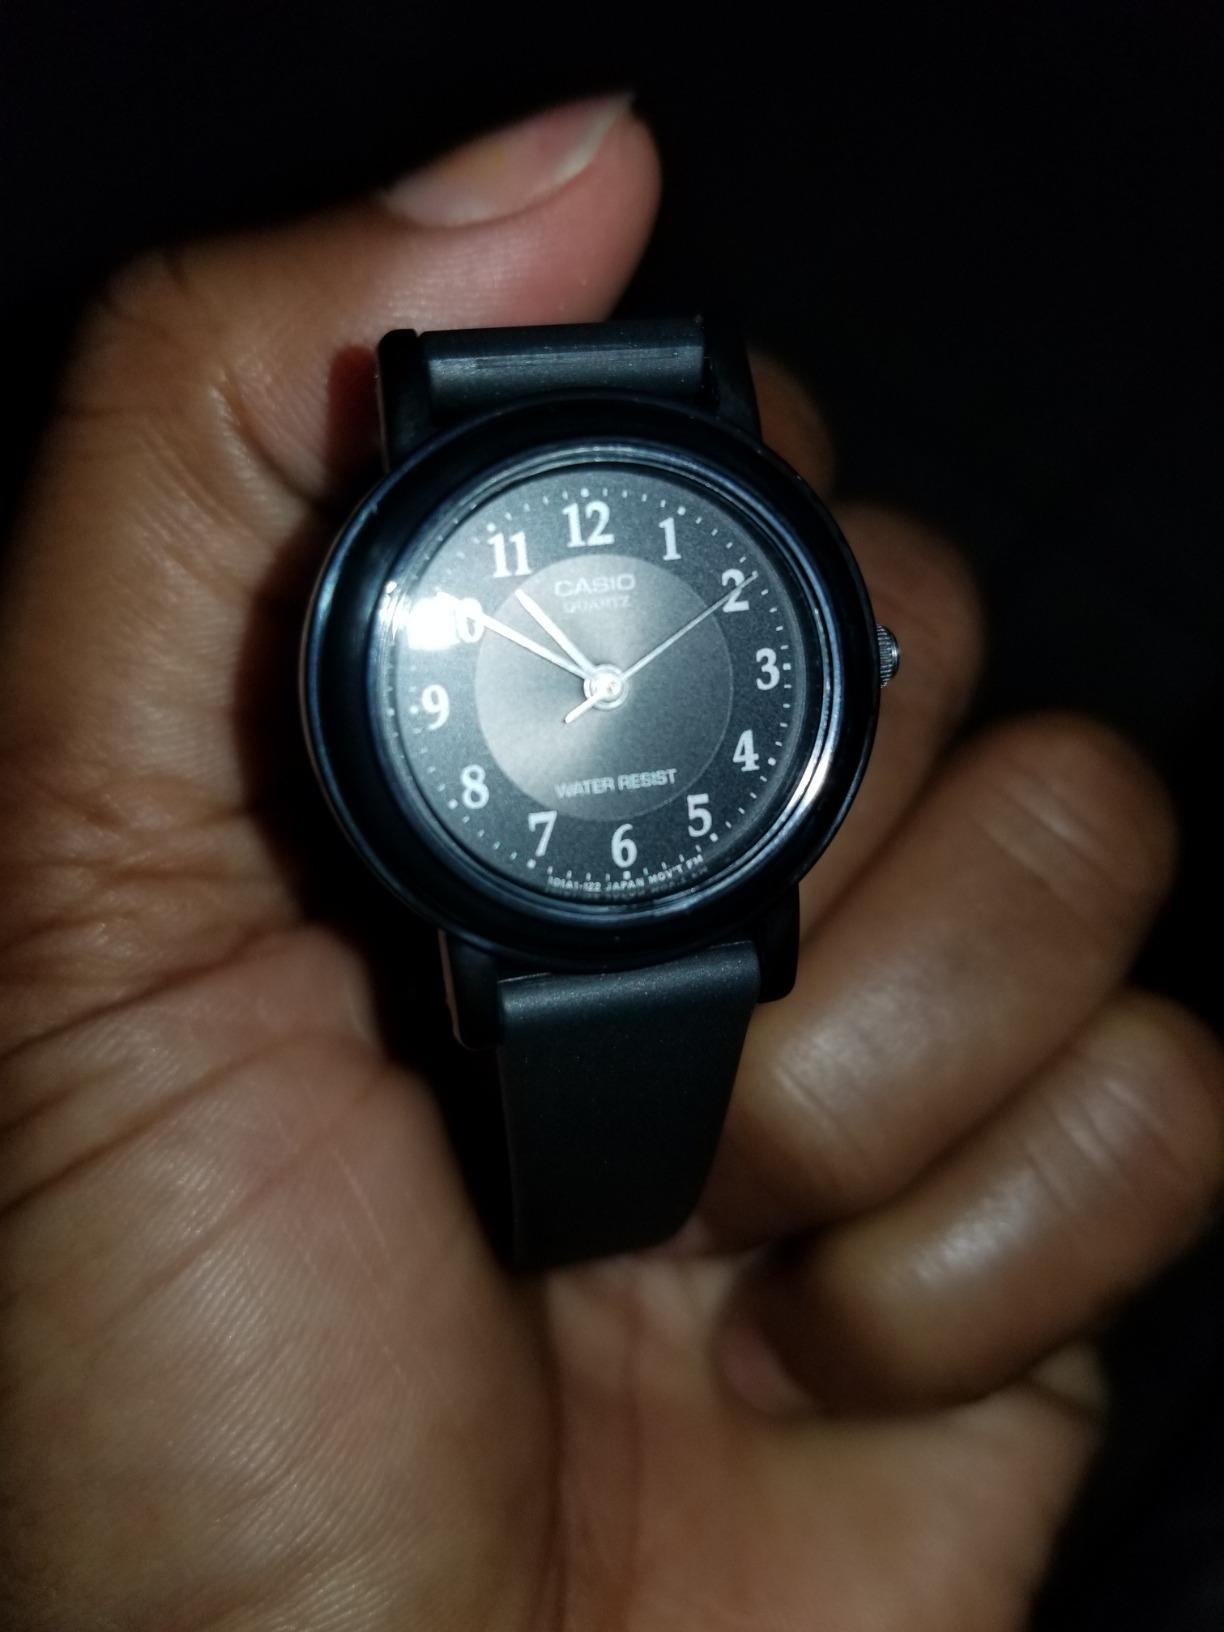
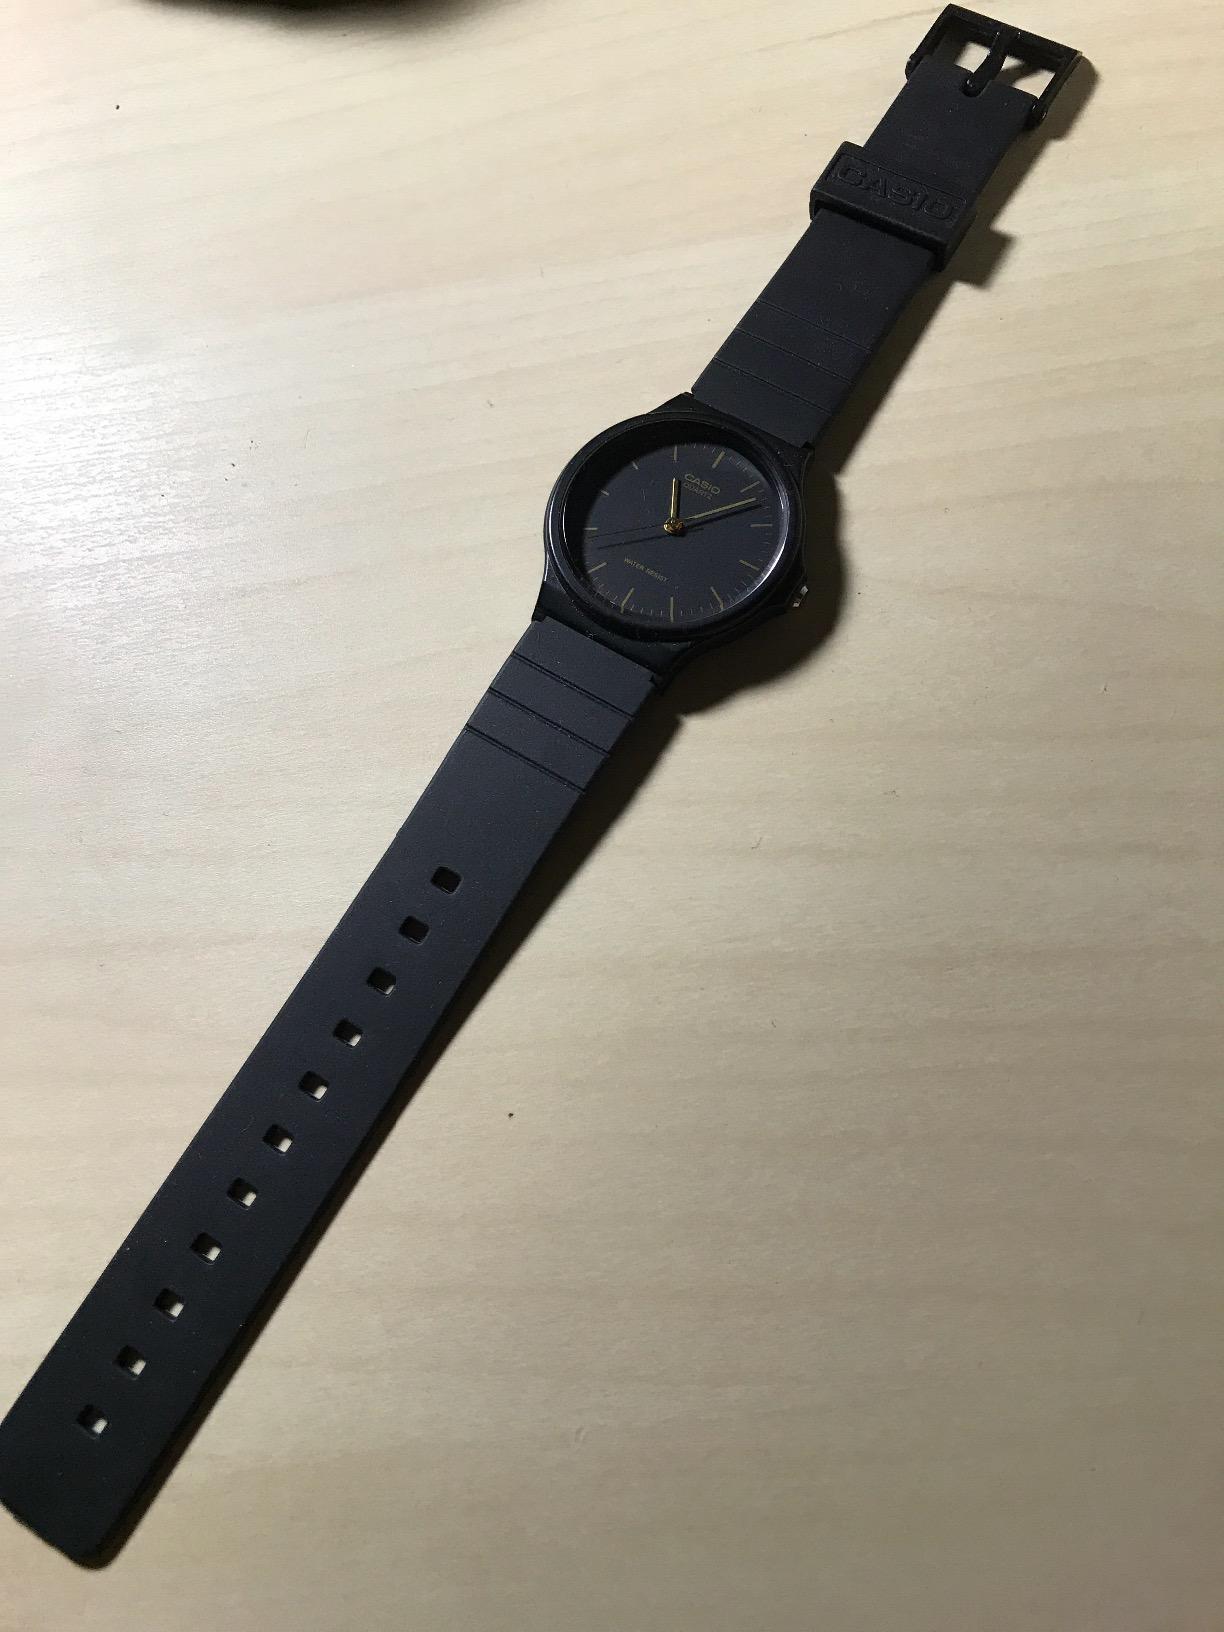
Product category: accessories_watch
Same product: no